Praga E.114

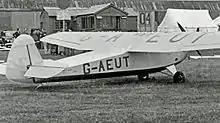
British-built Hillson Praga active in 1952

Post-war Czech built E.114Ms were exported to France, Finland, Italy, Switzerland, Romania and the Saarland. Used as tourers and trainers, they also acted as glider tugs. Five Hillsons survived the war but only two flew again. One crashed in Turkey in 1946 and the other, "G-AEUT" (photo) crashed in Italy in 1957.